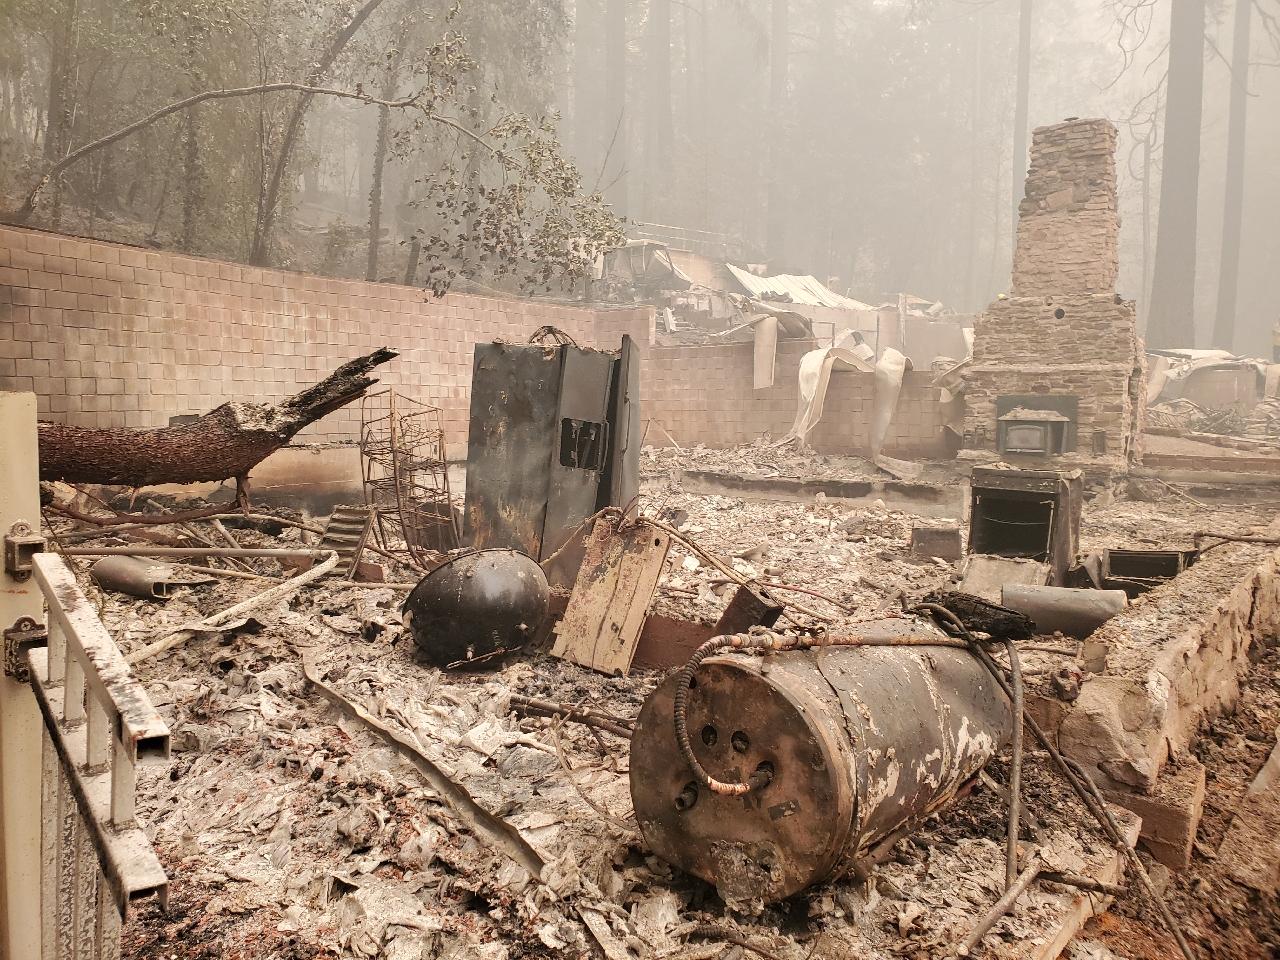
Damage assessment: destroyed